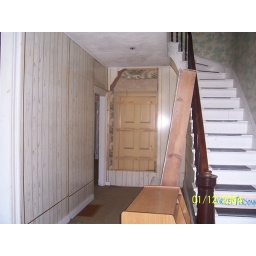
Surprise door that was behind the wall in the entranceway.